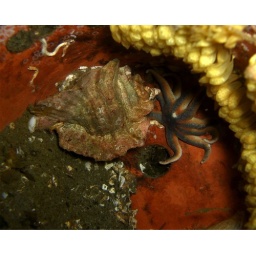
Leafy Hornmouth laying eggs in an abandoned flower pot